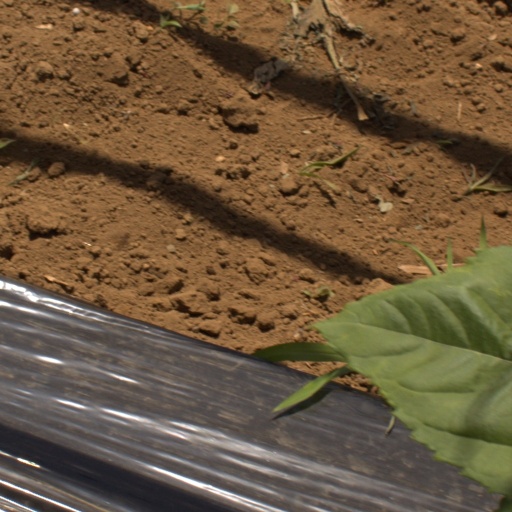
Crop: Jerusalem artichoke